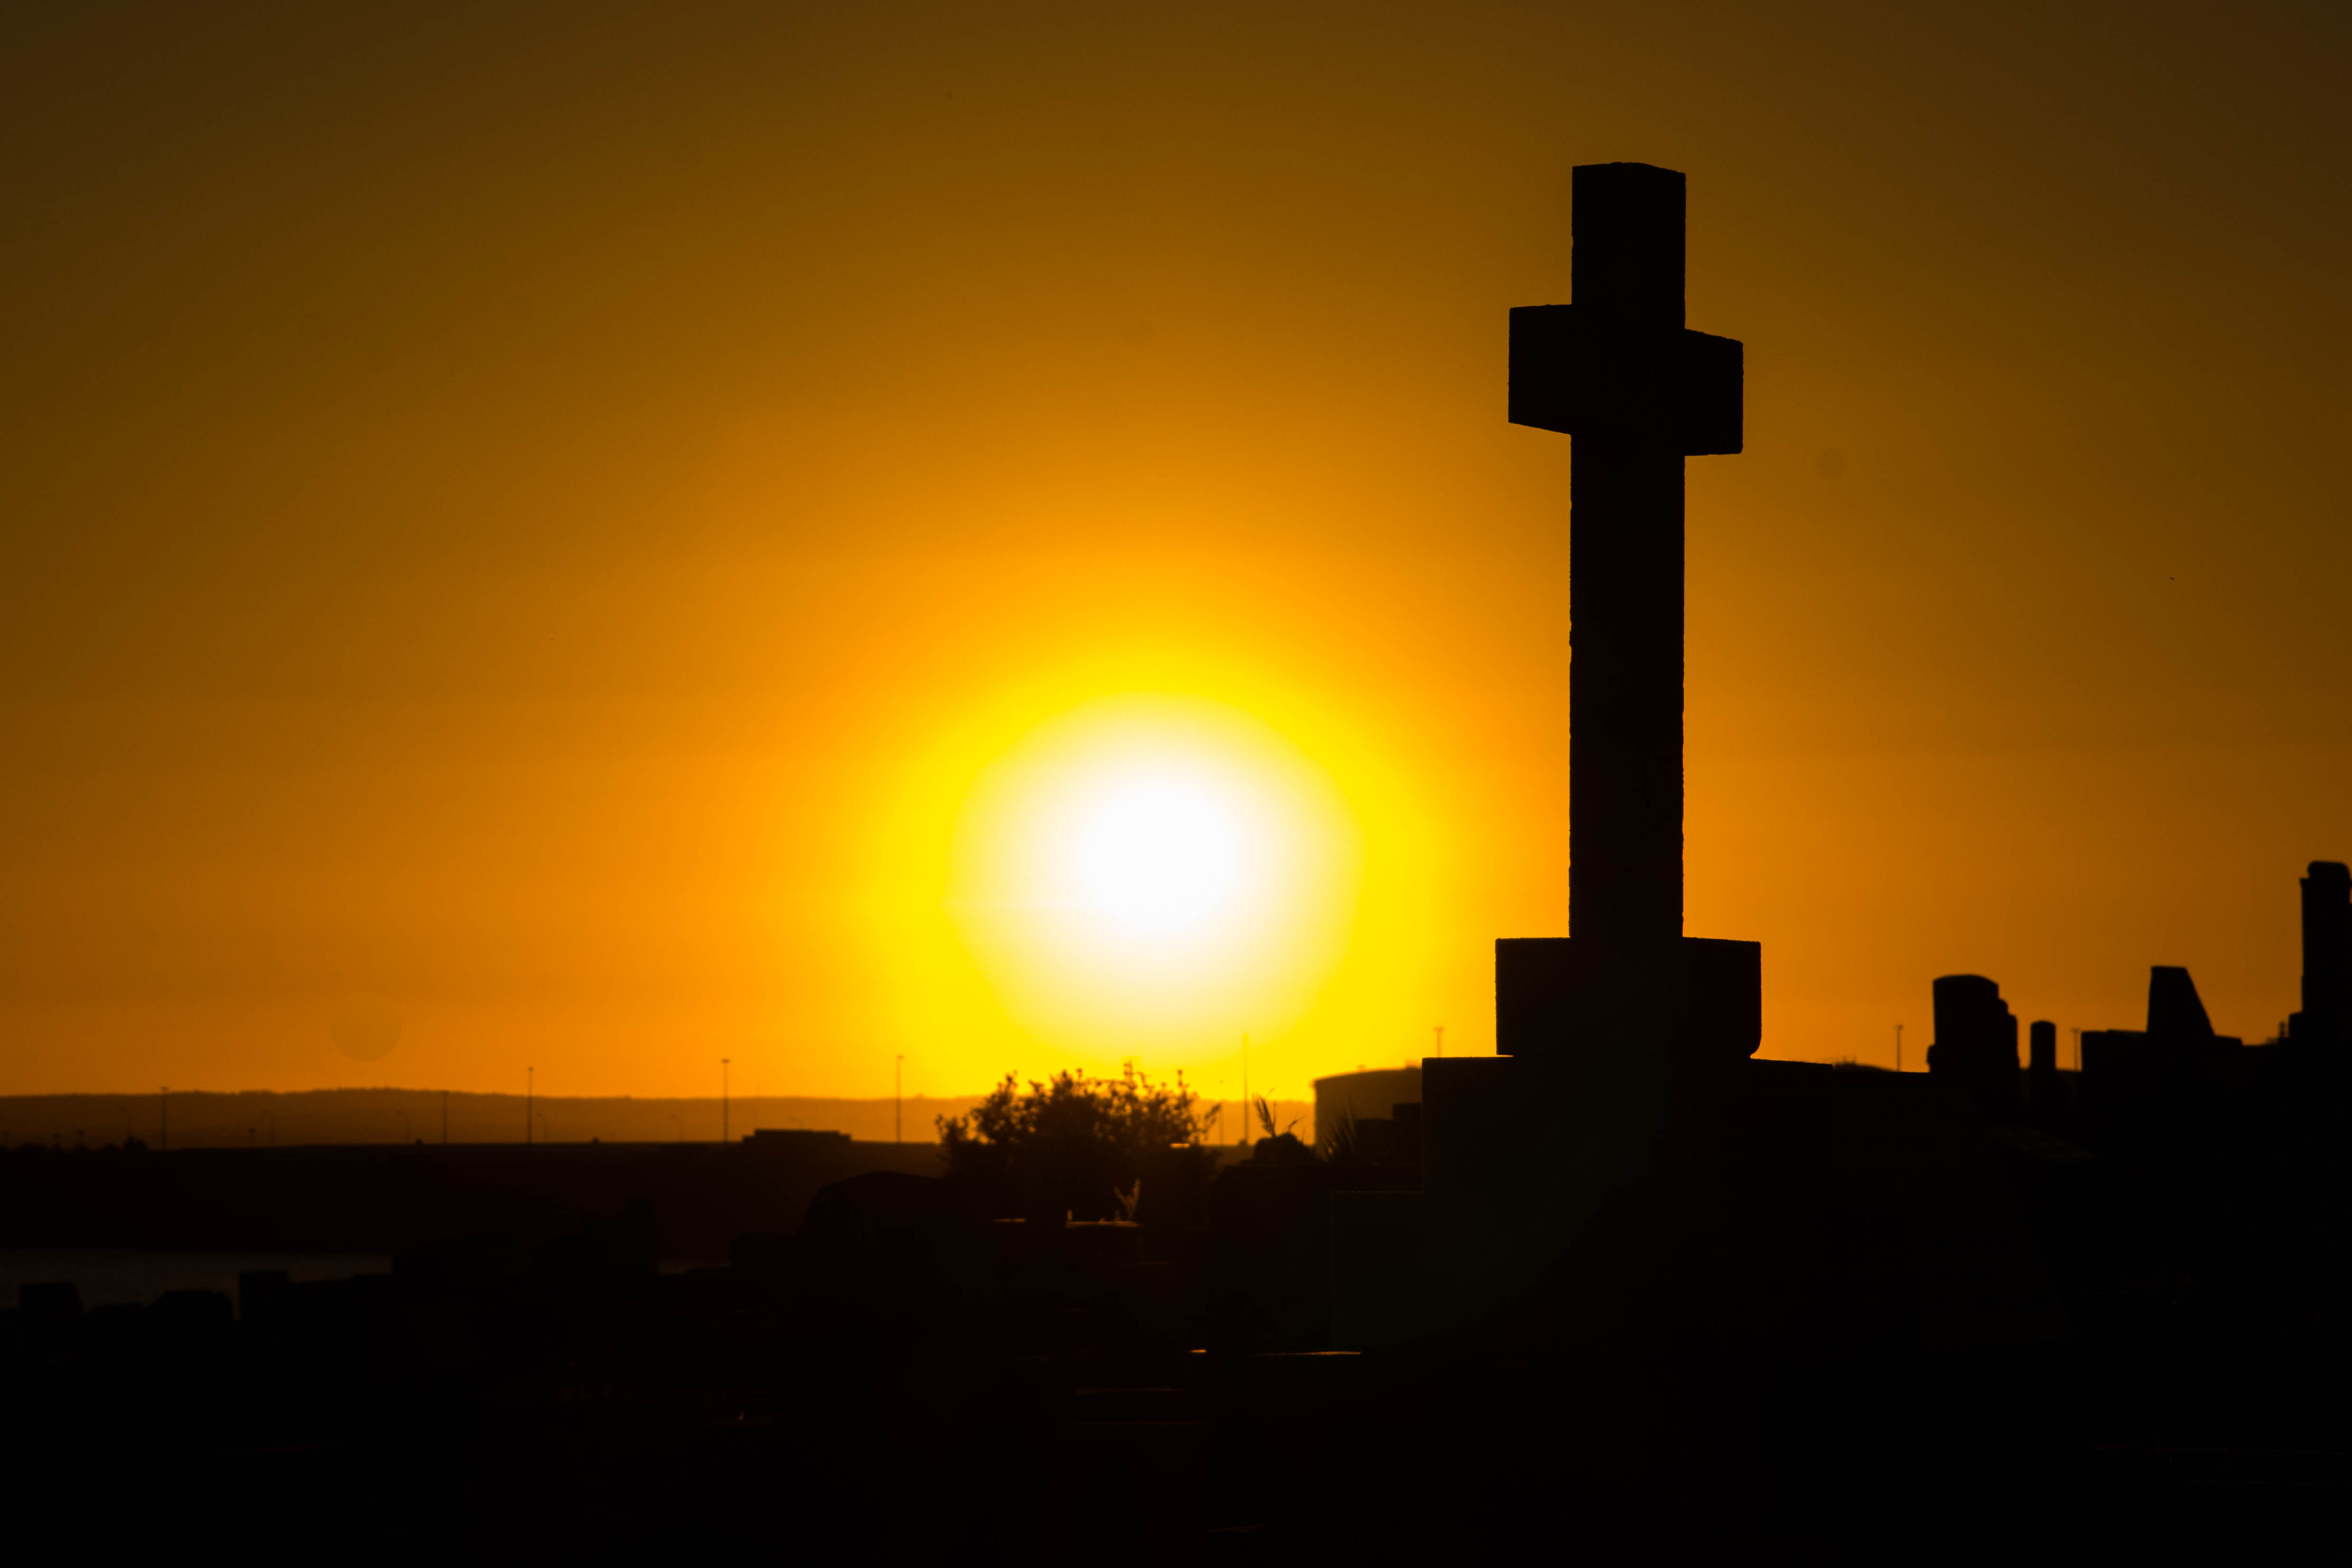
horizon, silhouette, sun, sunrise, sunset, sunlight, morning, dawn, dusk, evening, sydney, cross, australia, cemetary, botanycemetary, easternsuburbscemetary, afterglow